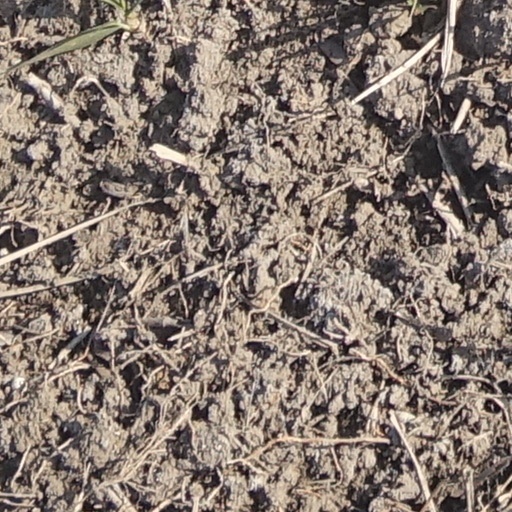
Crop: wheat